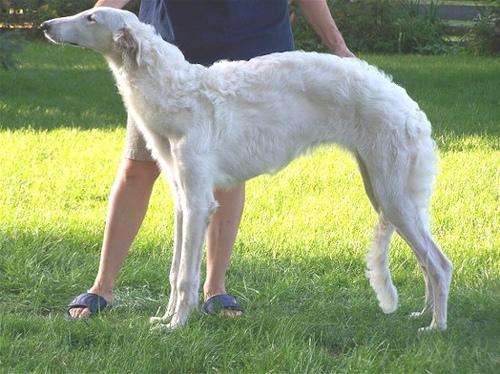
borzoi